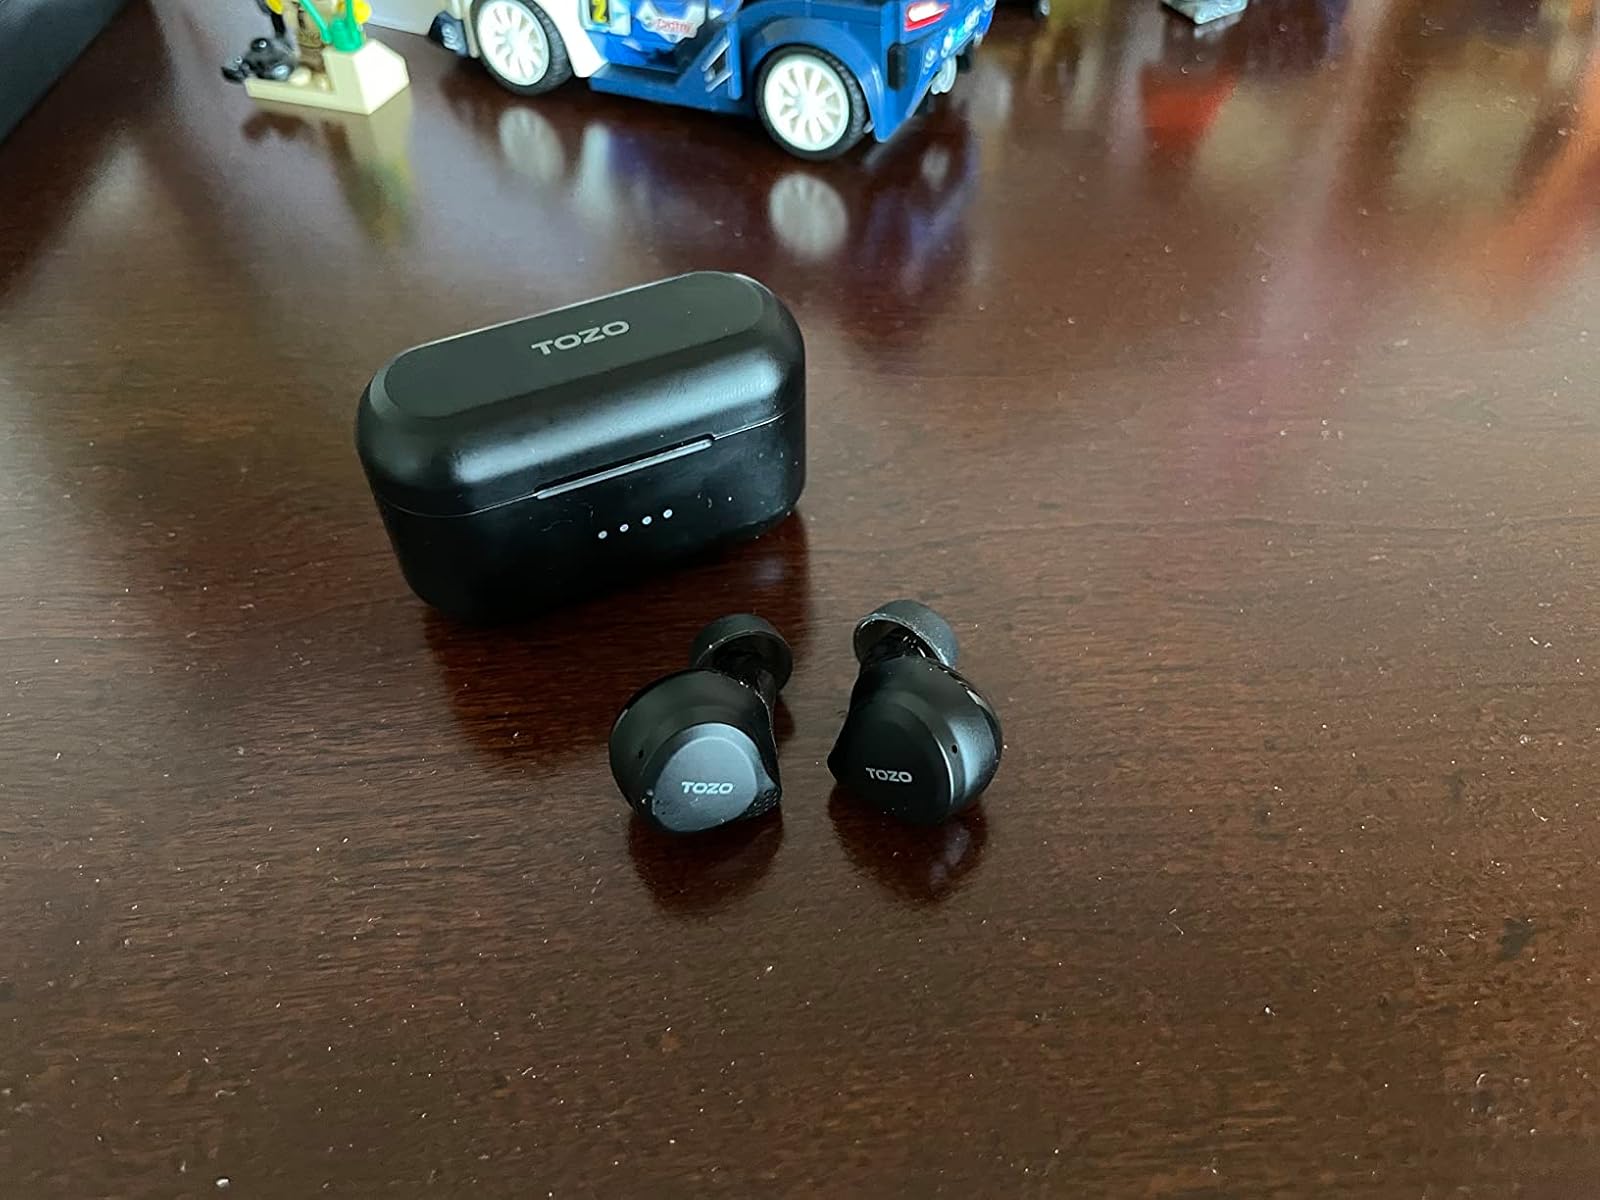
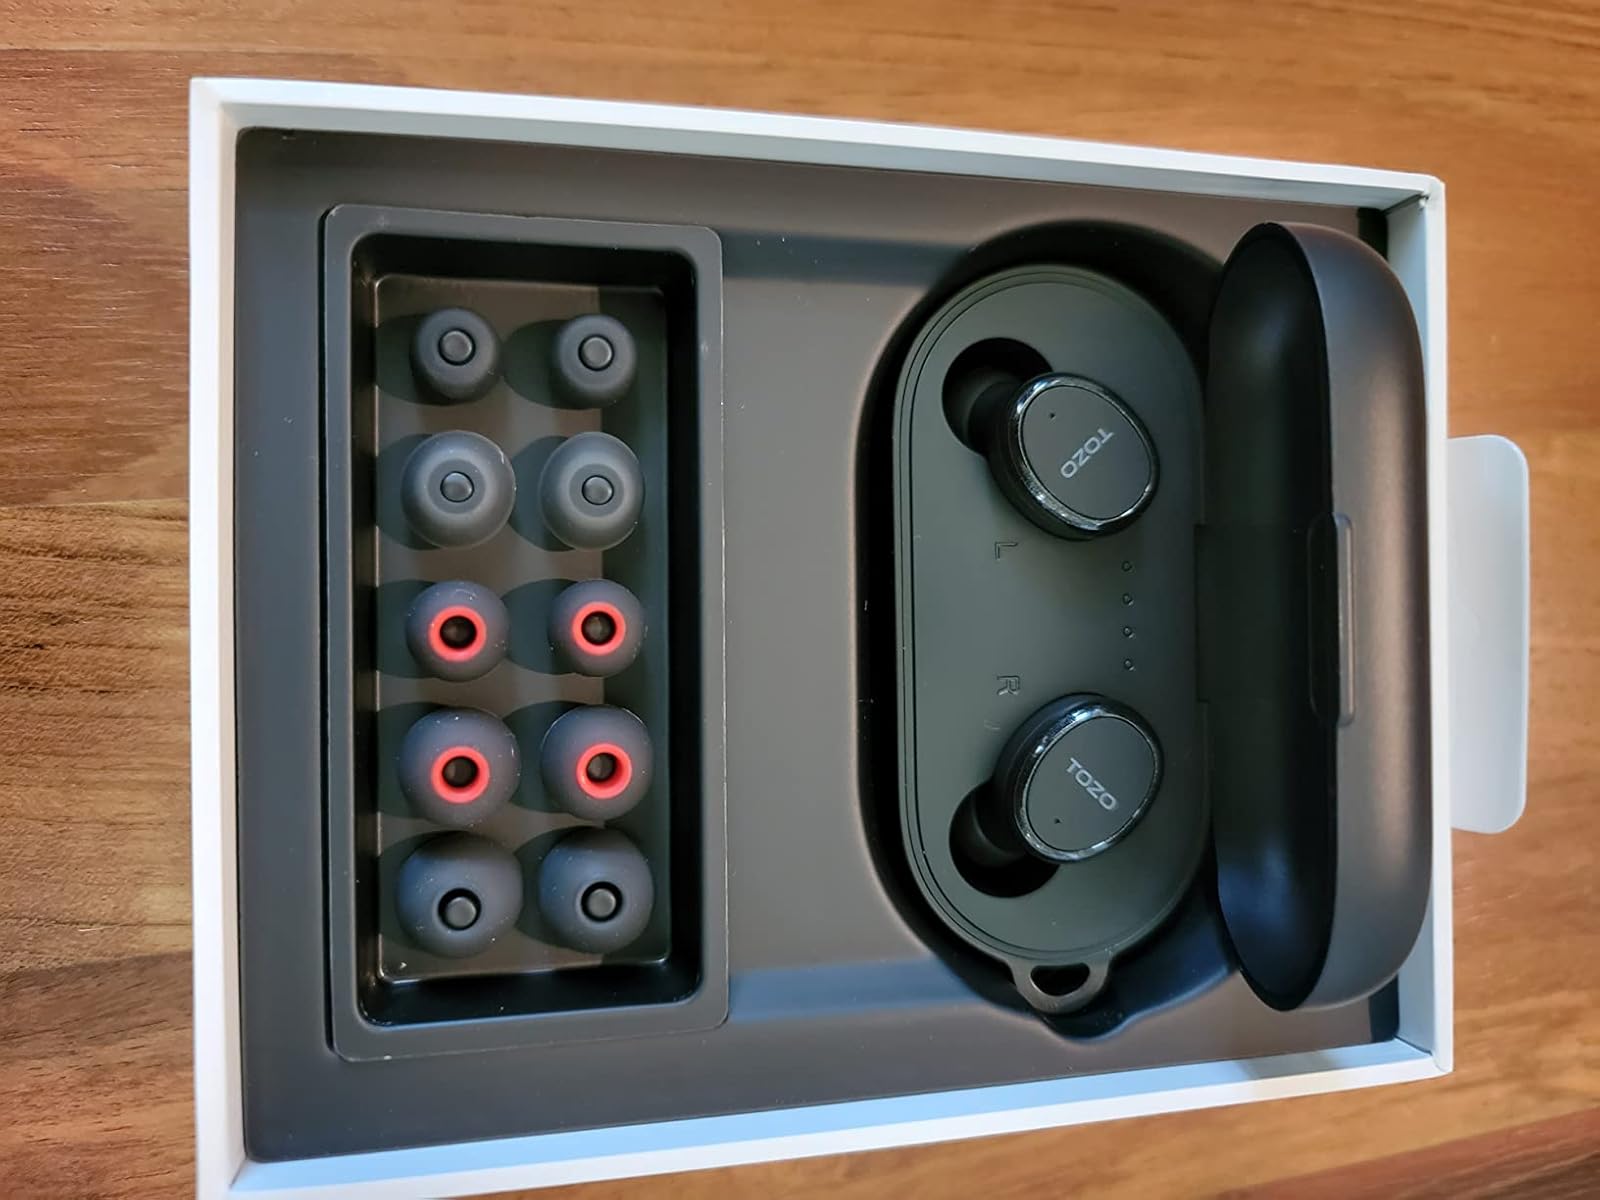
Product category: earbuds
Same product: no